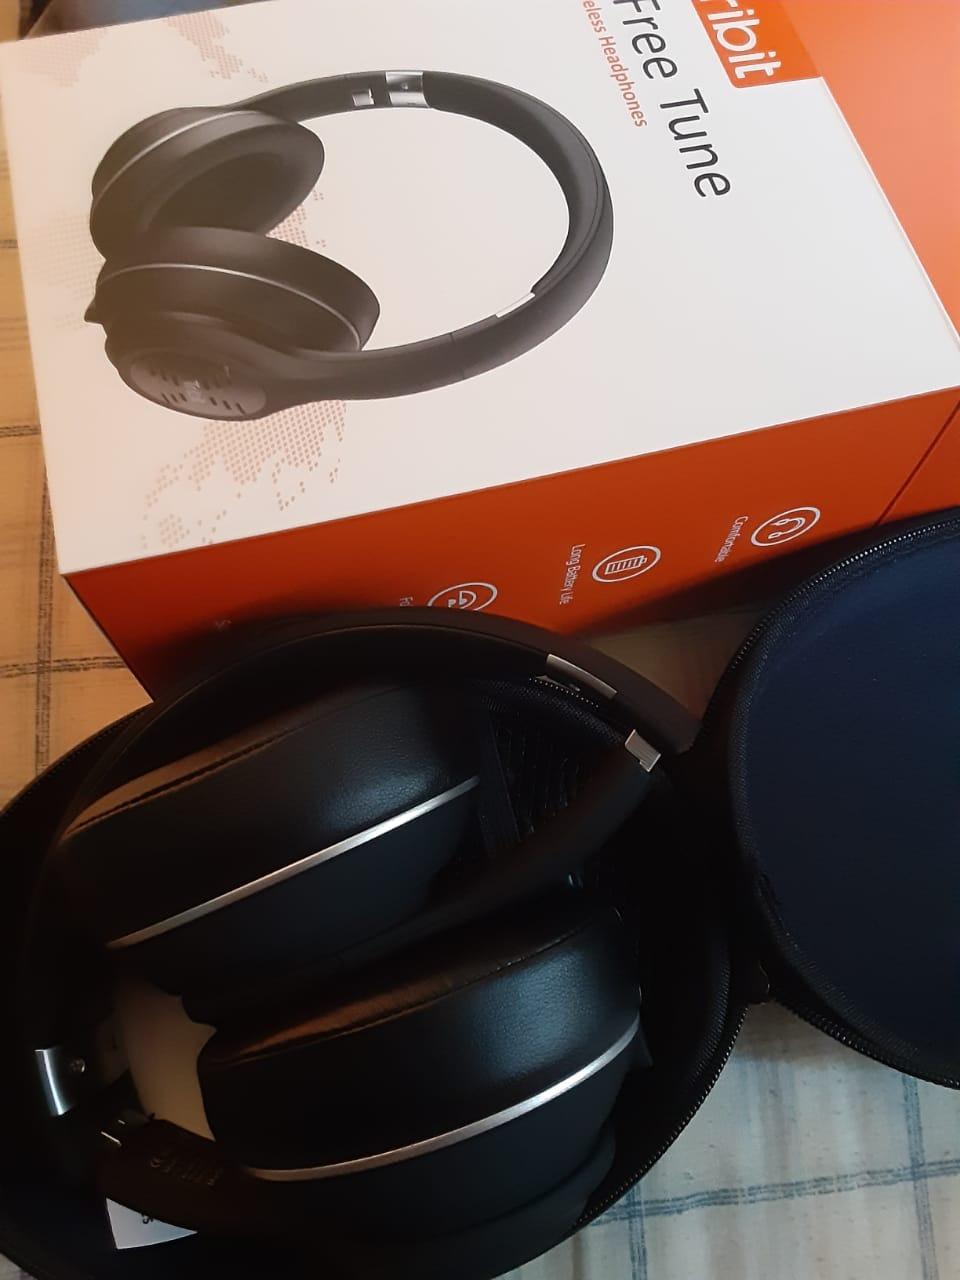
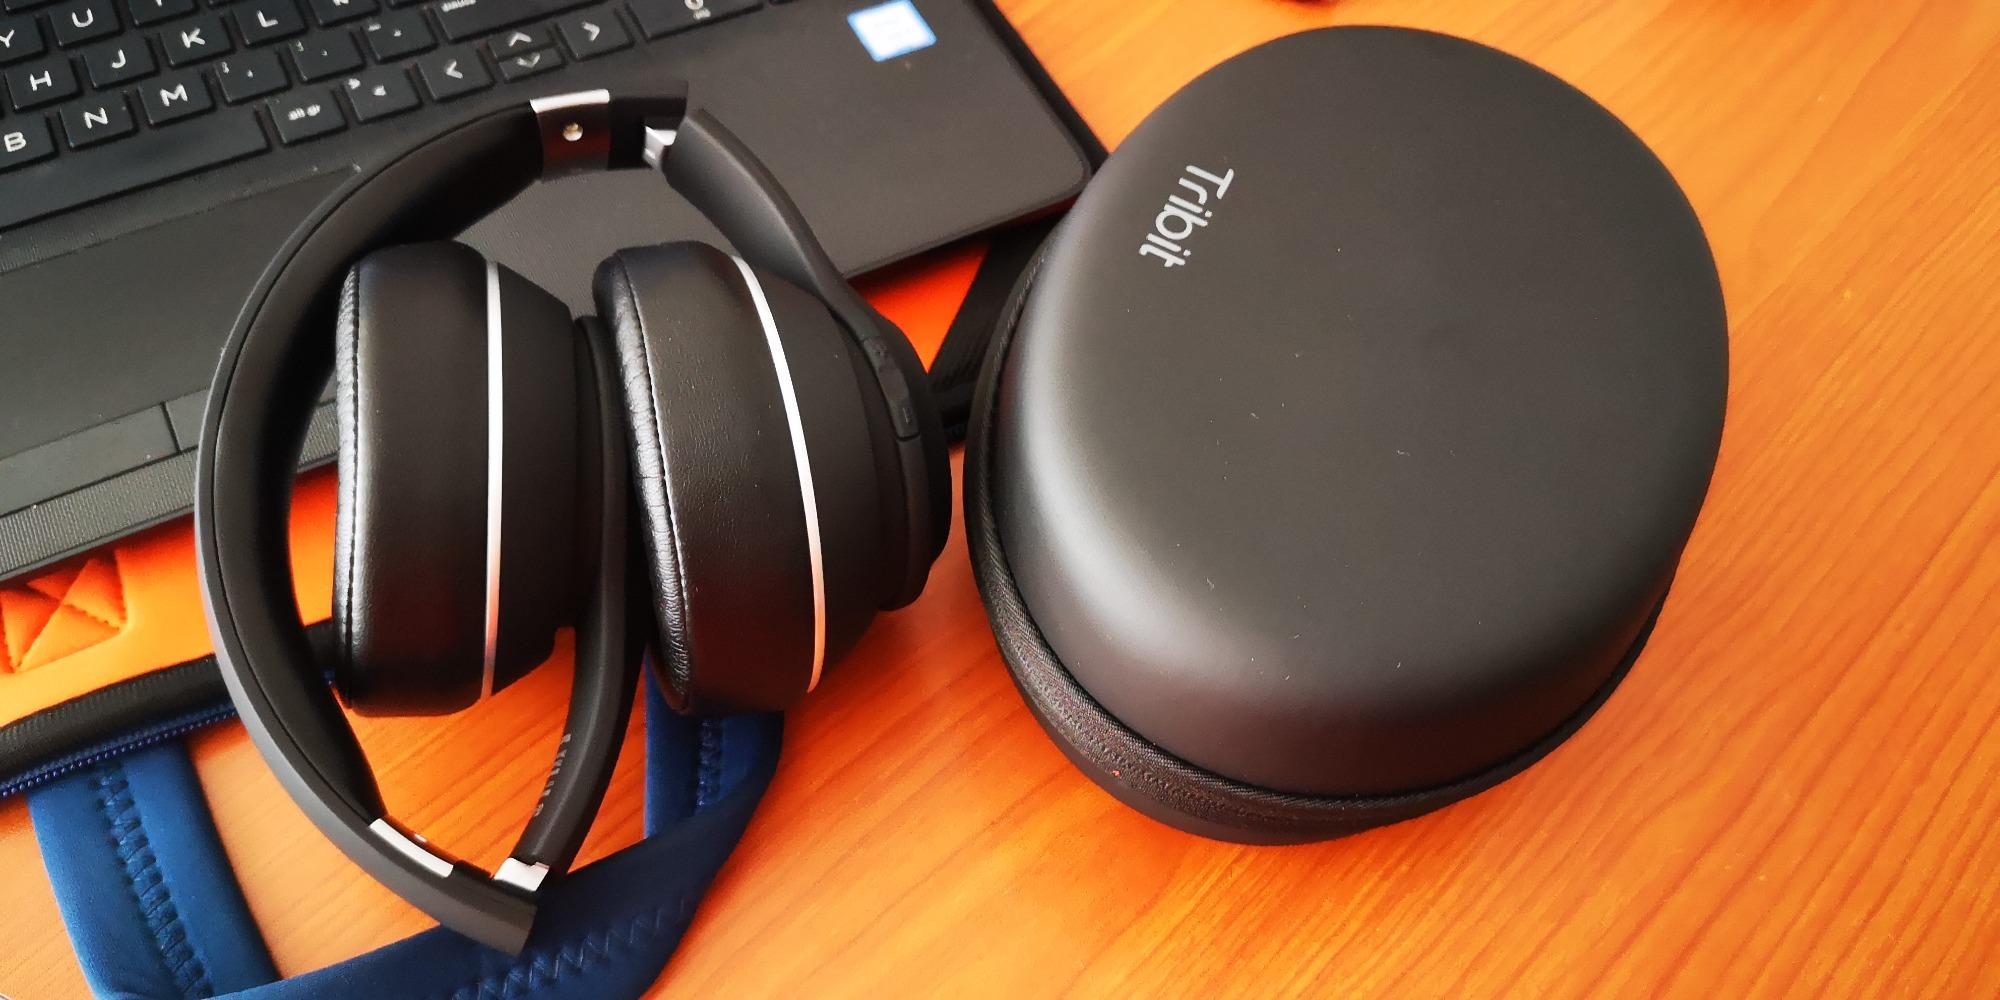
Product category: headphones
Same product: yes